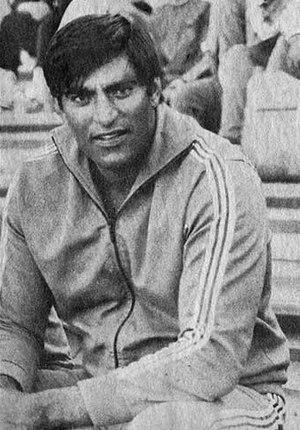
Praveen Kumar est un athlète indien, spécialiste du lancer du disque.